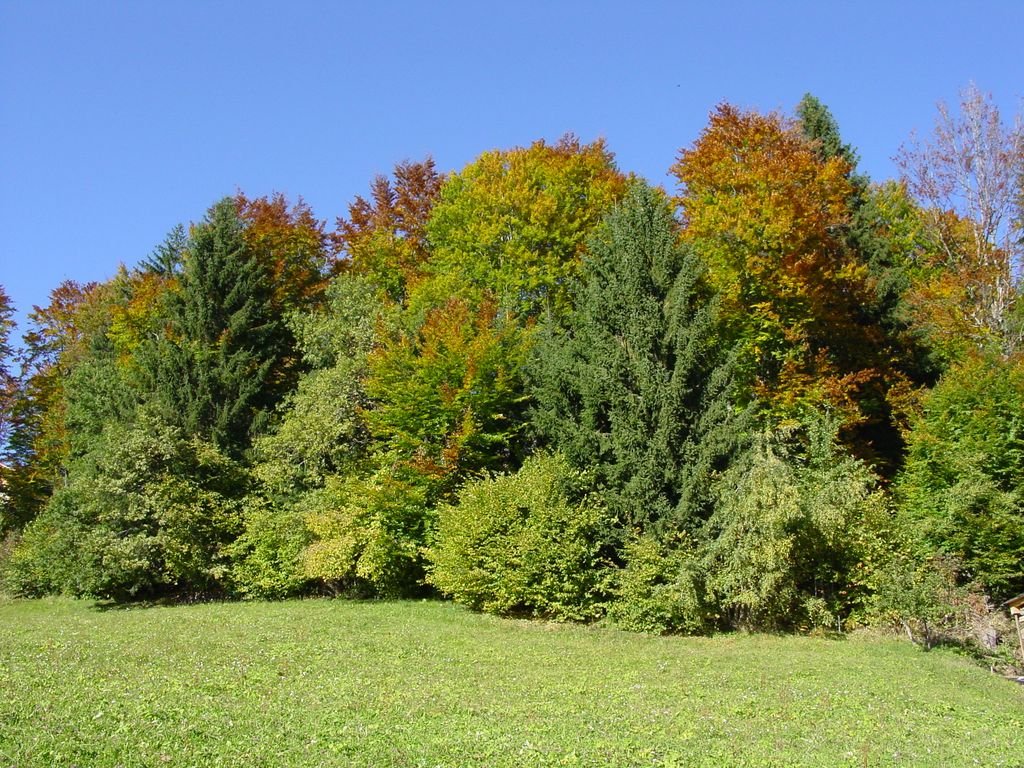
tree, forest, plant, meadow, leaf, flower, evergreen, autumn, colorful, garden, season, conifer, trees, mixed forest, leaves, spruce, vegetation, shrub, deciduous, grove, woodland, larch, ecosystem, biome, woody plant, temperate broadleaf and mixed forest, temperate coniferous forest, land plant